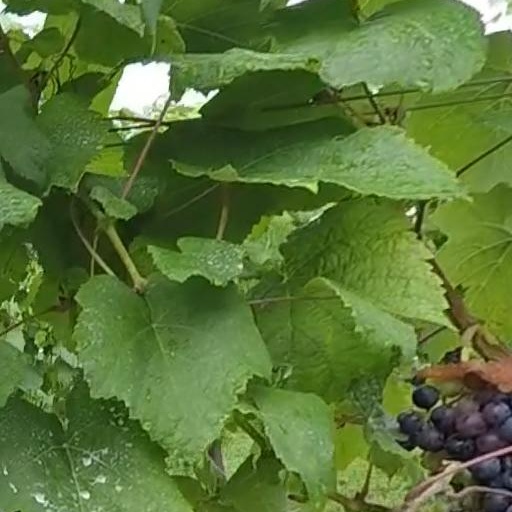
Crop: grape